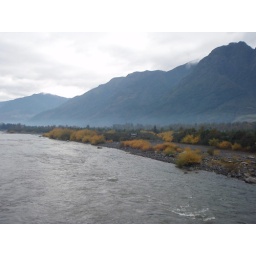
Looking back at the mountains over the river from the bridge at the begining of our ride in Pucon.